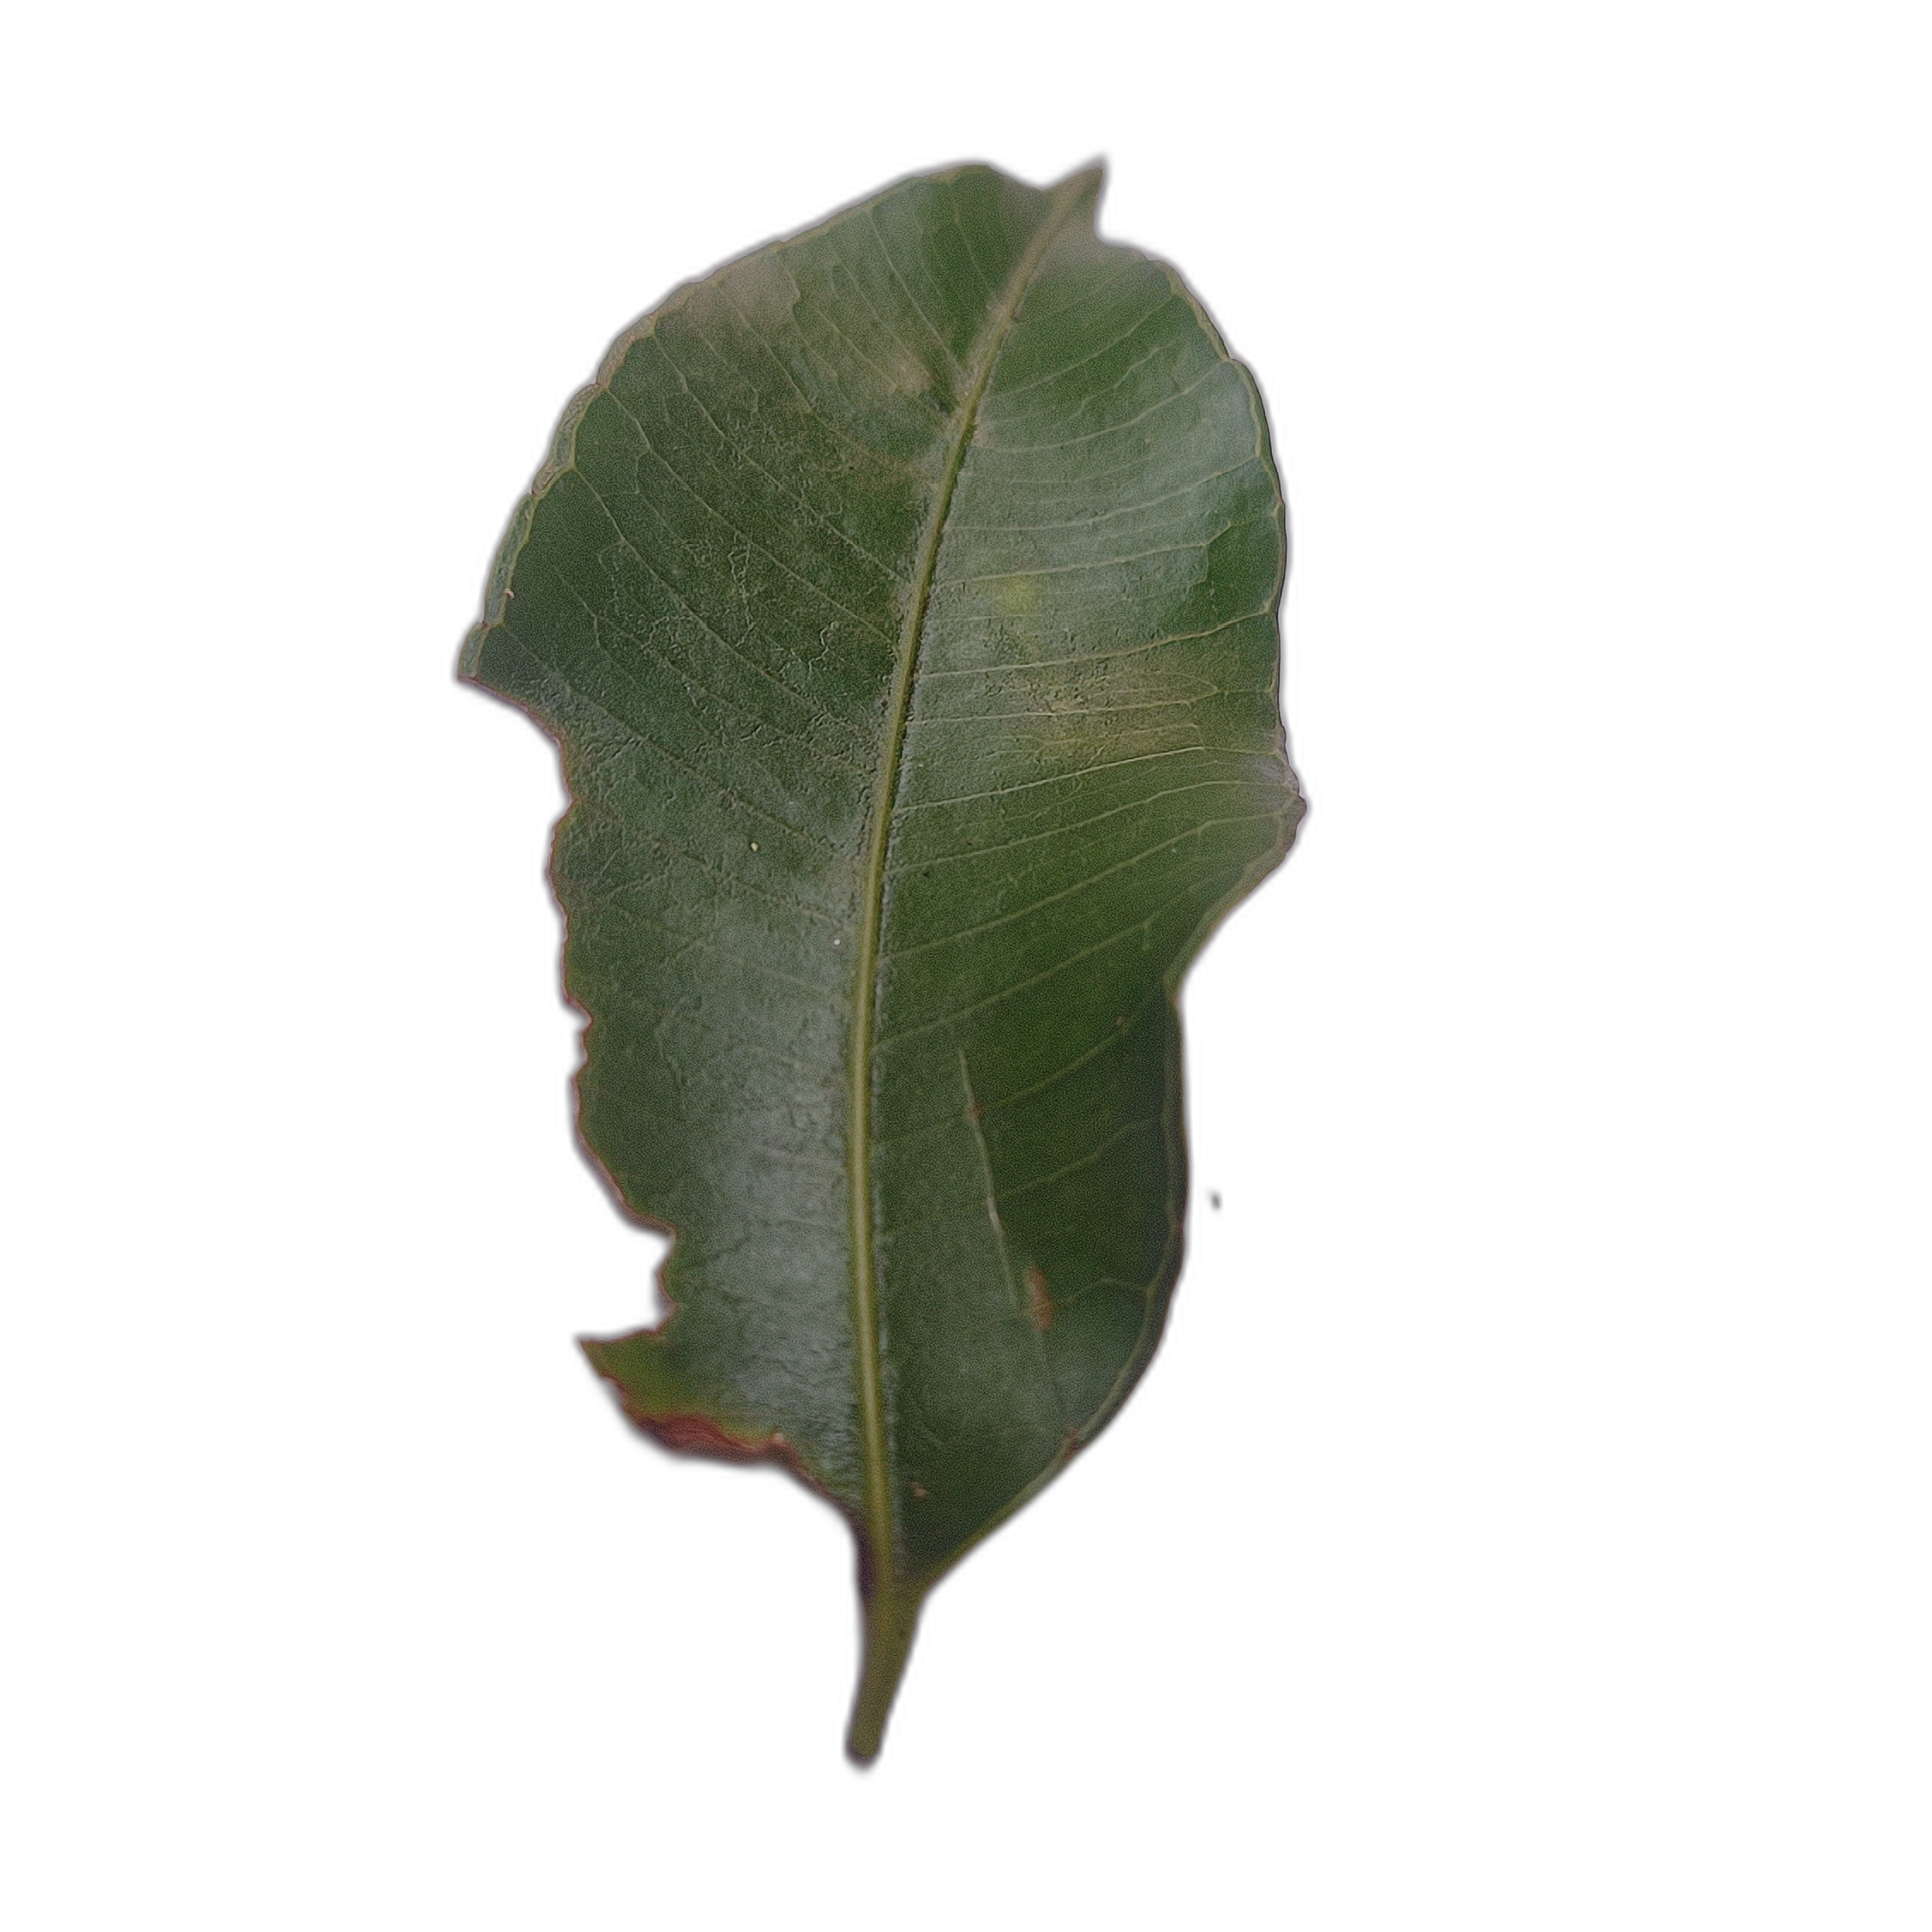
Label: not_healthy